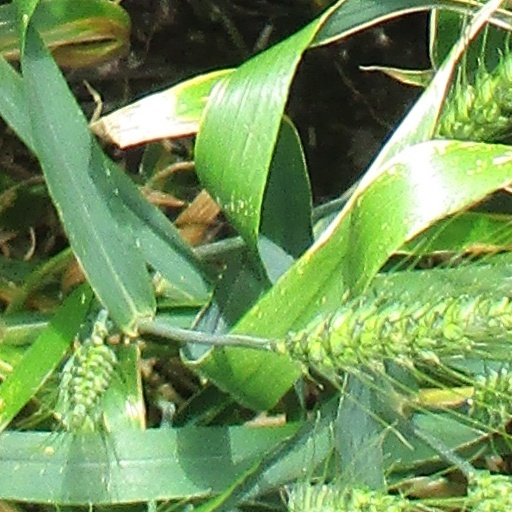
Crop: wheat